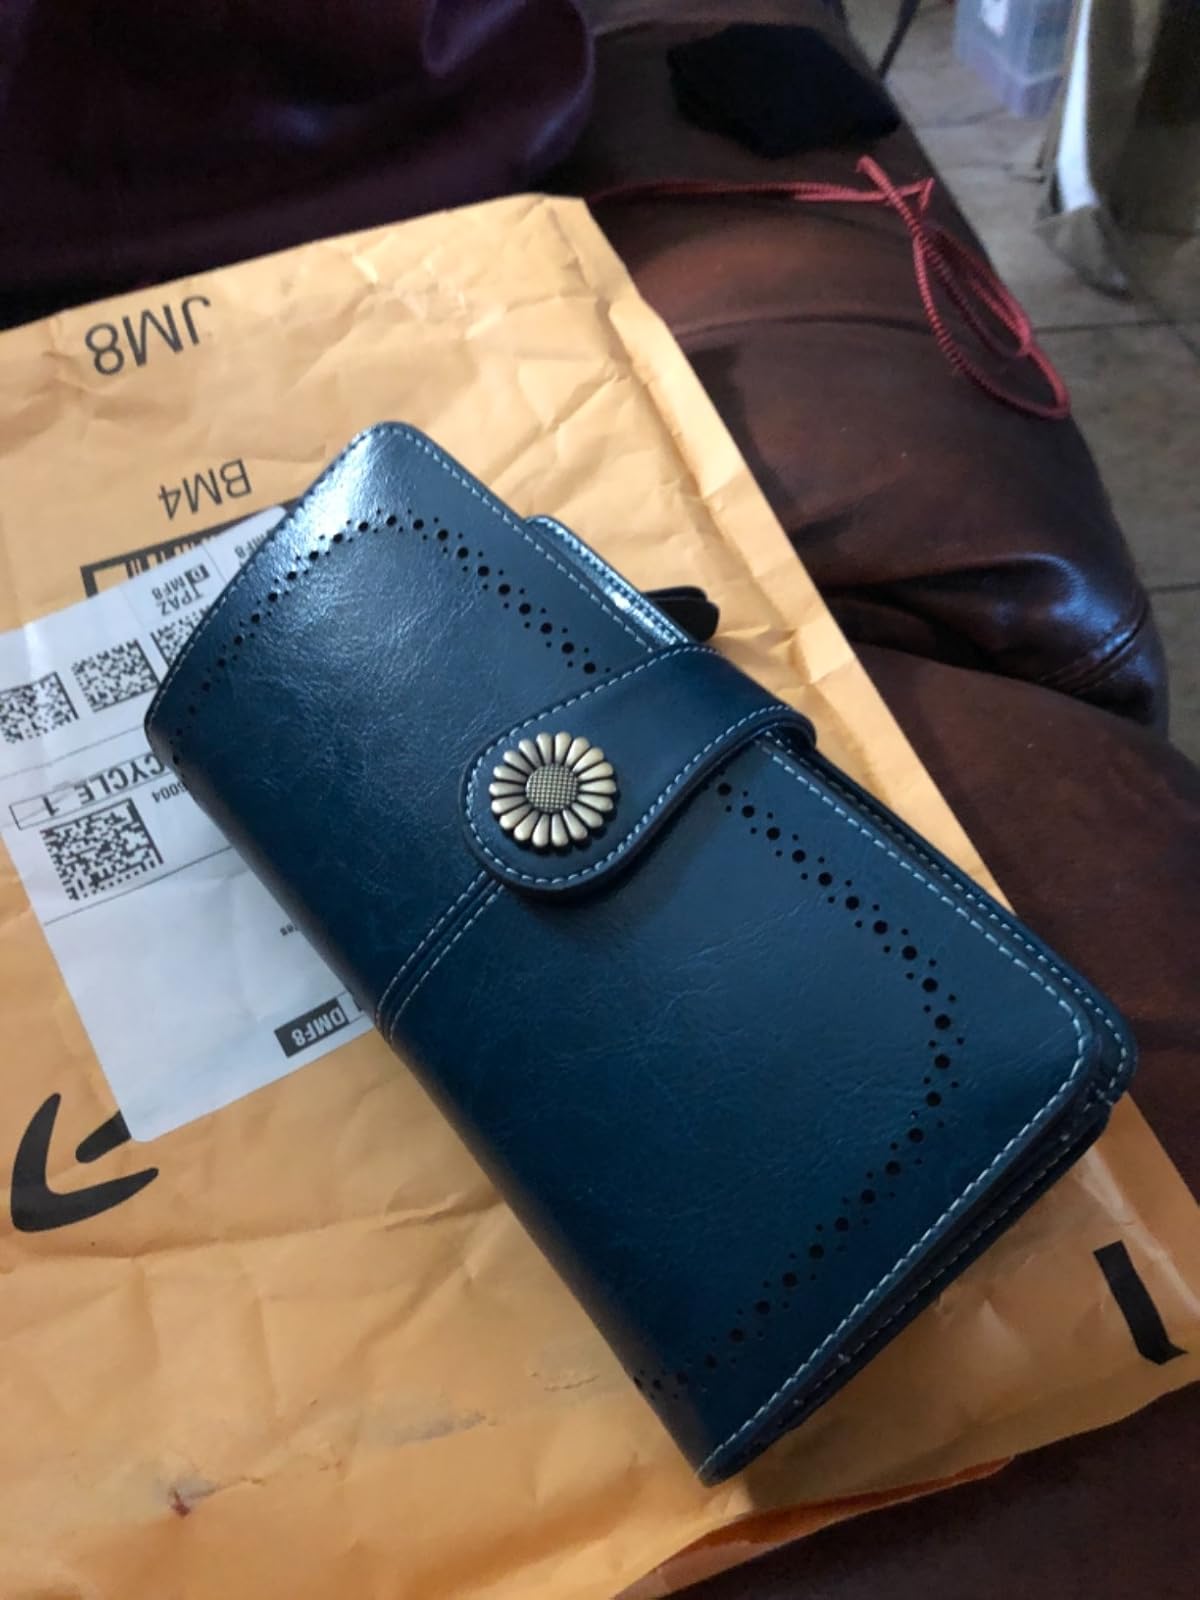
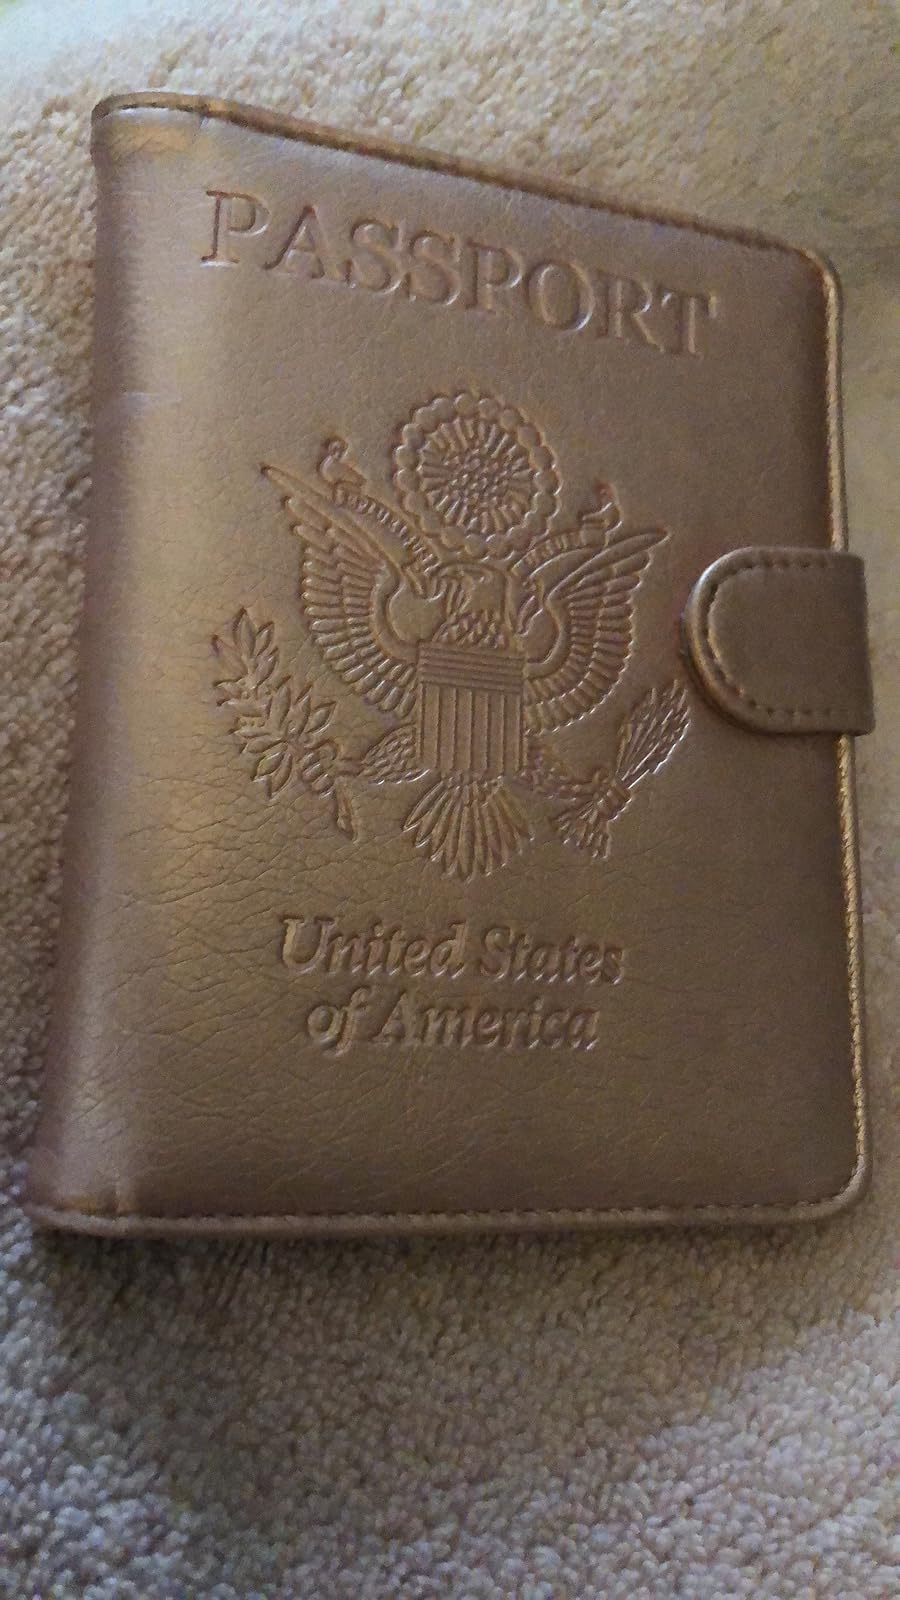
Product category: accessories_wallet
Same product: no